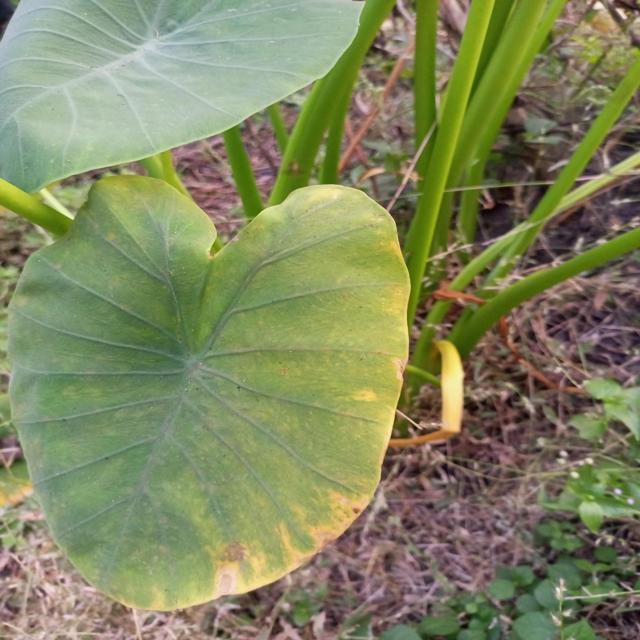
Label: Early_Blight